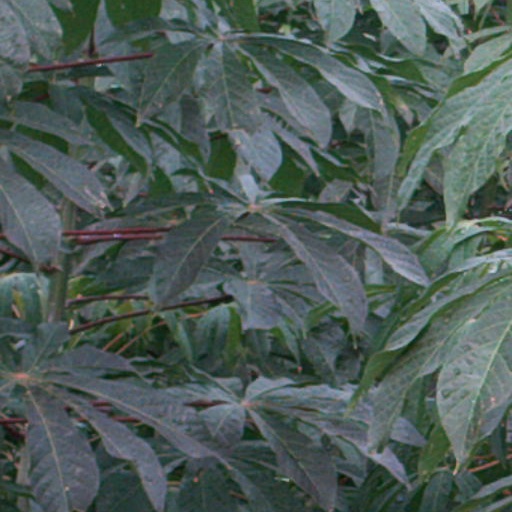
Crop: cassava